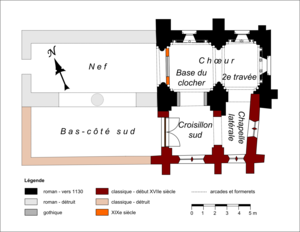
La tour Saint-Rieul est une ancienne église catholique située à Louvres, en France. C'était la deuxième église de Louvres en plus de l'église voisine Saint-Justin. L'on ignore pourquoi un bourg modeste comme Louvres avait deux églises ; dans le pays de France, seul Gonesse était dans le même cas. L'église Saint-Rieul a été désaffectée au culte à la Révolution française, et sa nef et son unique bas-côté ont été démolis en 1801. Subsistent un clocher et un chœur roman de la première moitié du XIIᵉ siècle, ainsi qu'au sud, deux travées du XVIIᵉ siècle sans grand caractère. Cet ensemble a servi de prison de 1796 jusqu'au début de la Troisième République. Depuis la fermeture de la prison, la tour est devenue le clocher de l'église Saint-Justin, qui en a toujours été dépourvue. En même temps que l'église voisine, la tour Saint-Rieul a été classée monument historique par arrêté du 27 juin 1914. Entre 1979 et 2008, le rez-de-chaussée a abrité le Musée intercommunal d'archéologie et d'histoire, transféré ensuite dans un nouveau bâtiment et devenu le musée Archéa.